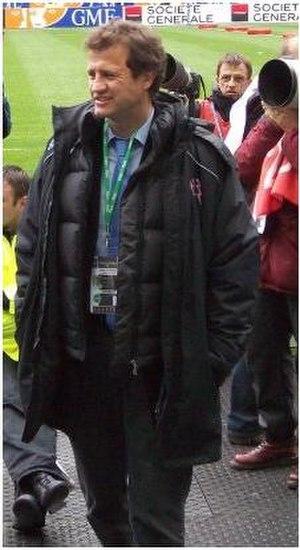
Fabrice Landreau, né le 1ᵉʳ août 1968 à Angoulême, est un joueur international français de rugby à XV. Il a joué en équipe de France et évoluait au poste de talonneur. Par la suite, il se reconvertit en tant qu'entraîneur, directeur sportif et consultant.
Fabien Galthié, né le 20 mars 1969 à Cahors dans le Lot, est un joueur international français de rugby à XV, évoluant au poste de demi de mêlée au sein de l'effectif du Stade français après avoir quitté en 2001 l'US Colomiers où il effectue l'essentiel de sa carrière.
La Nuit du rugby est une cérémonie organisée chaque année depuis 2004 sous l'égide de la Ligue nationale de rugby en collaboration avec Provale et TECH XV, pour récompenser les acteurs du rugby professionnel français qui se sont distingués lors des championnats de France de rugby Top 14 et Pro D2. De nombreux prix sont remis lors de la cérémonie parmi lesquels on trouve :